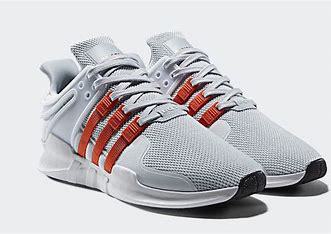
Brand: Adidas
Model: EQT Support Adv